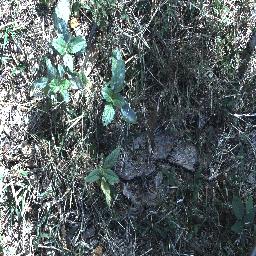
Label: snake_weed